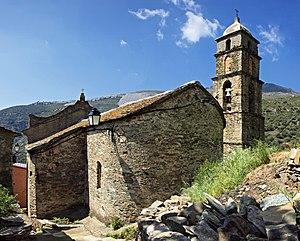
Ogliastro est une commune française située dans la circonscription départementale de la Haute-Corse et le territoire de la collectivité de Corse. Elle appartient à l'ancienne piève de Nonza, dans le Cap Corse.